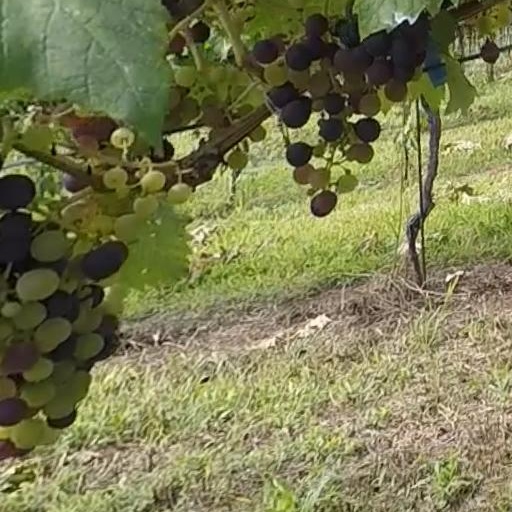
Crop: grape